A Cuckoo in the Nest

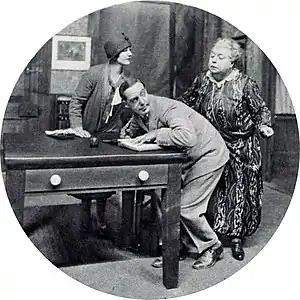
Yvonne Arnaud, Ralph Lynn and Mary Brough in the 1925 production

A Cuckoo in the Nest is a farce by the English playwright Ben Travers. It was first given at the Aldwych Theatre, London, the second in the series of twelve Aldwych farces presented by the actor-manager Tom Walls at the theatre between 1923 and 1933. Several of the cast formed the regular core cast for the later Aldwych farces. The plot concerns two friends, a man and a woman, who are each married to other people. While travelling together, they are obliged by circumstances to share a hotel bedroom. Everyone else assumes the worst, but the two travellers are able to prove their innocence.